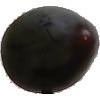
Label: Plum 3